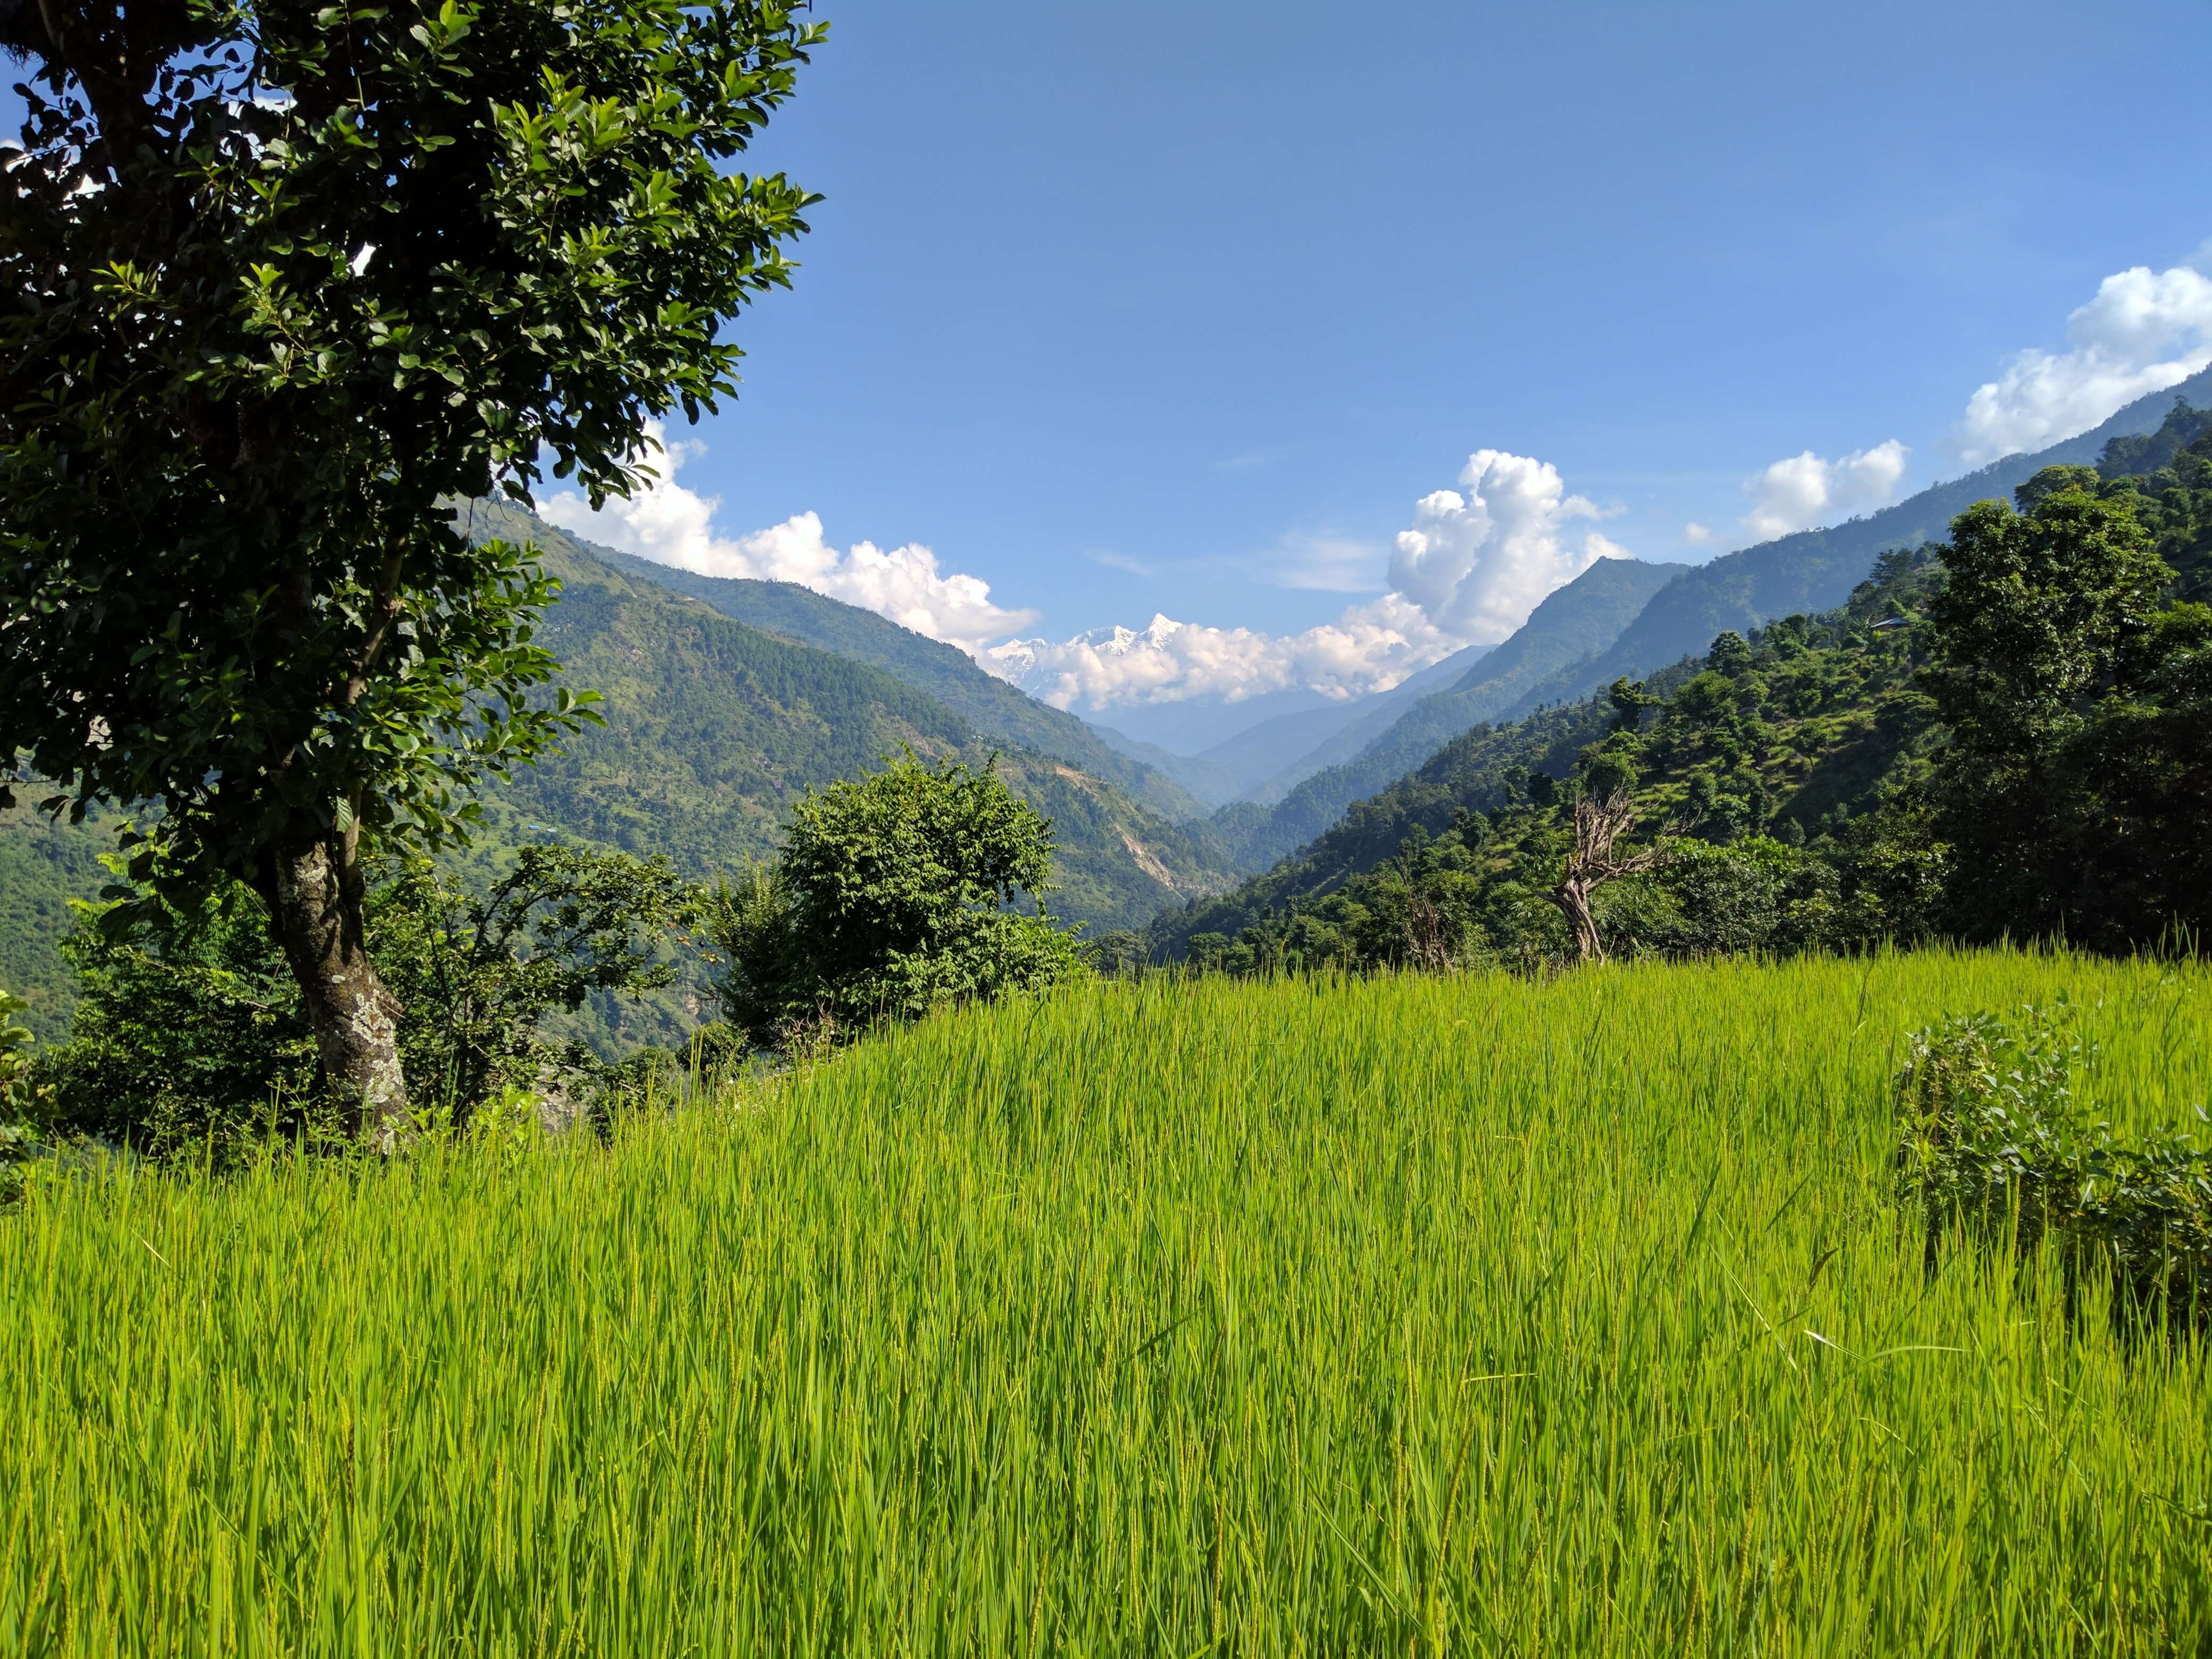
paddy, mountains, greenery, nature, clouds, sky, village, cloud, mountain, plant, tree, People in nature, natural landscape, grass, terrestrial plant, grassland, landscape, grass family, meadow, agriculture, mountain range, cumulus, forest, valley, hill, groundcover, prairie, road, spruce fir forest, pasture, wildlife, fell, jungle, temperate broadleaf and mixed forest, tropical and subtropical coniferous forests, plantation, slope, wildflower, plateau, field, massif, valdivian temperate rain forest, rainforest, temperate coniferous forest, ranch, old growth forest, shrubland, crop, panorama